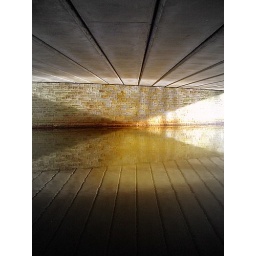
It's all water under the bridge